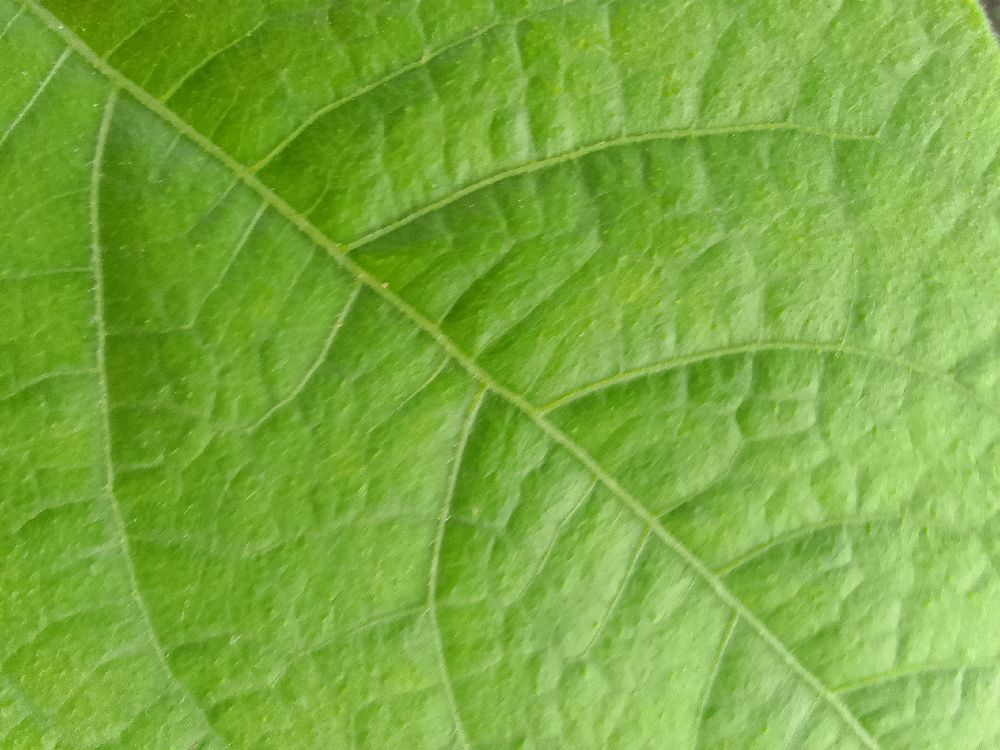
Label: healthy